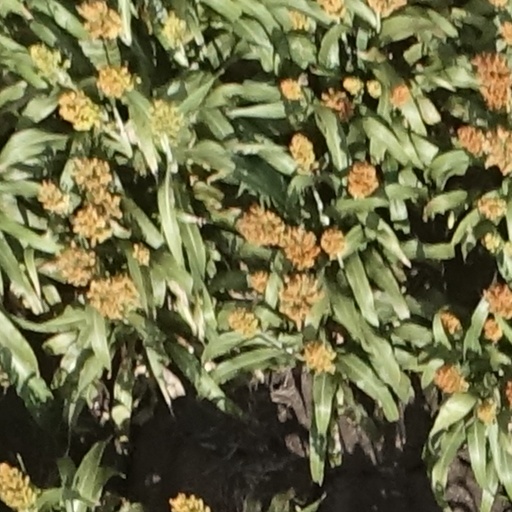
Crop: sorghum